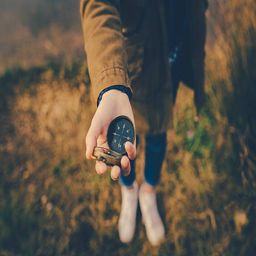
teenager girl holding an old compass in hand